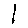
Label: 1